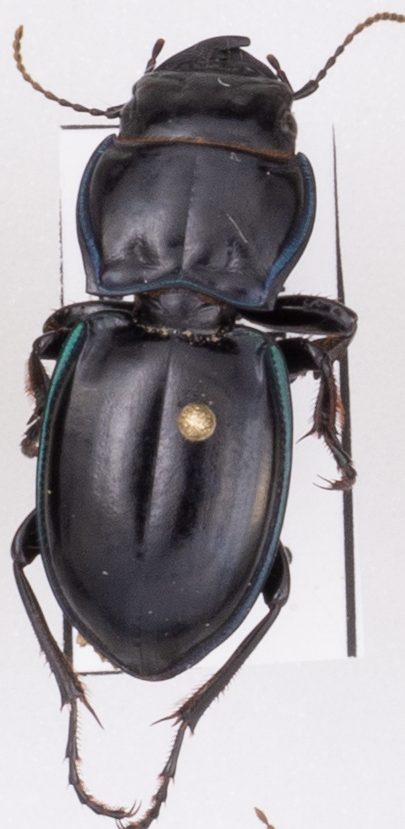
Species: Pasimachus elongatus
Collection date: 2022-09-07
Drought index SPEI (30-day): -2.09
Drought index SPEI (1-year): -2.09
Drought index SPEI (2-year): -1.69